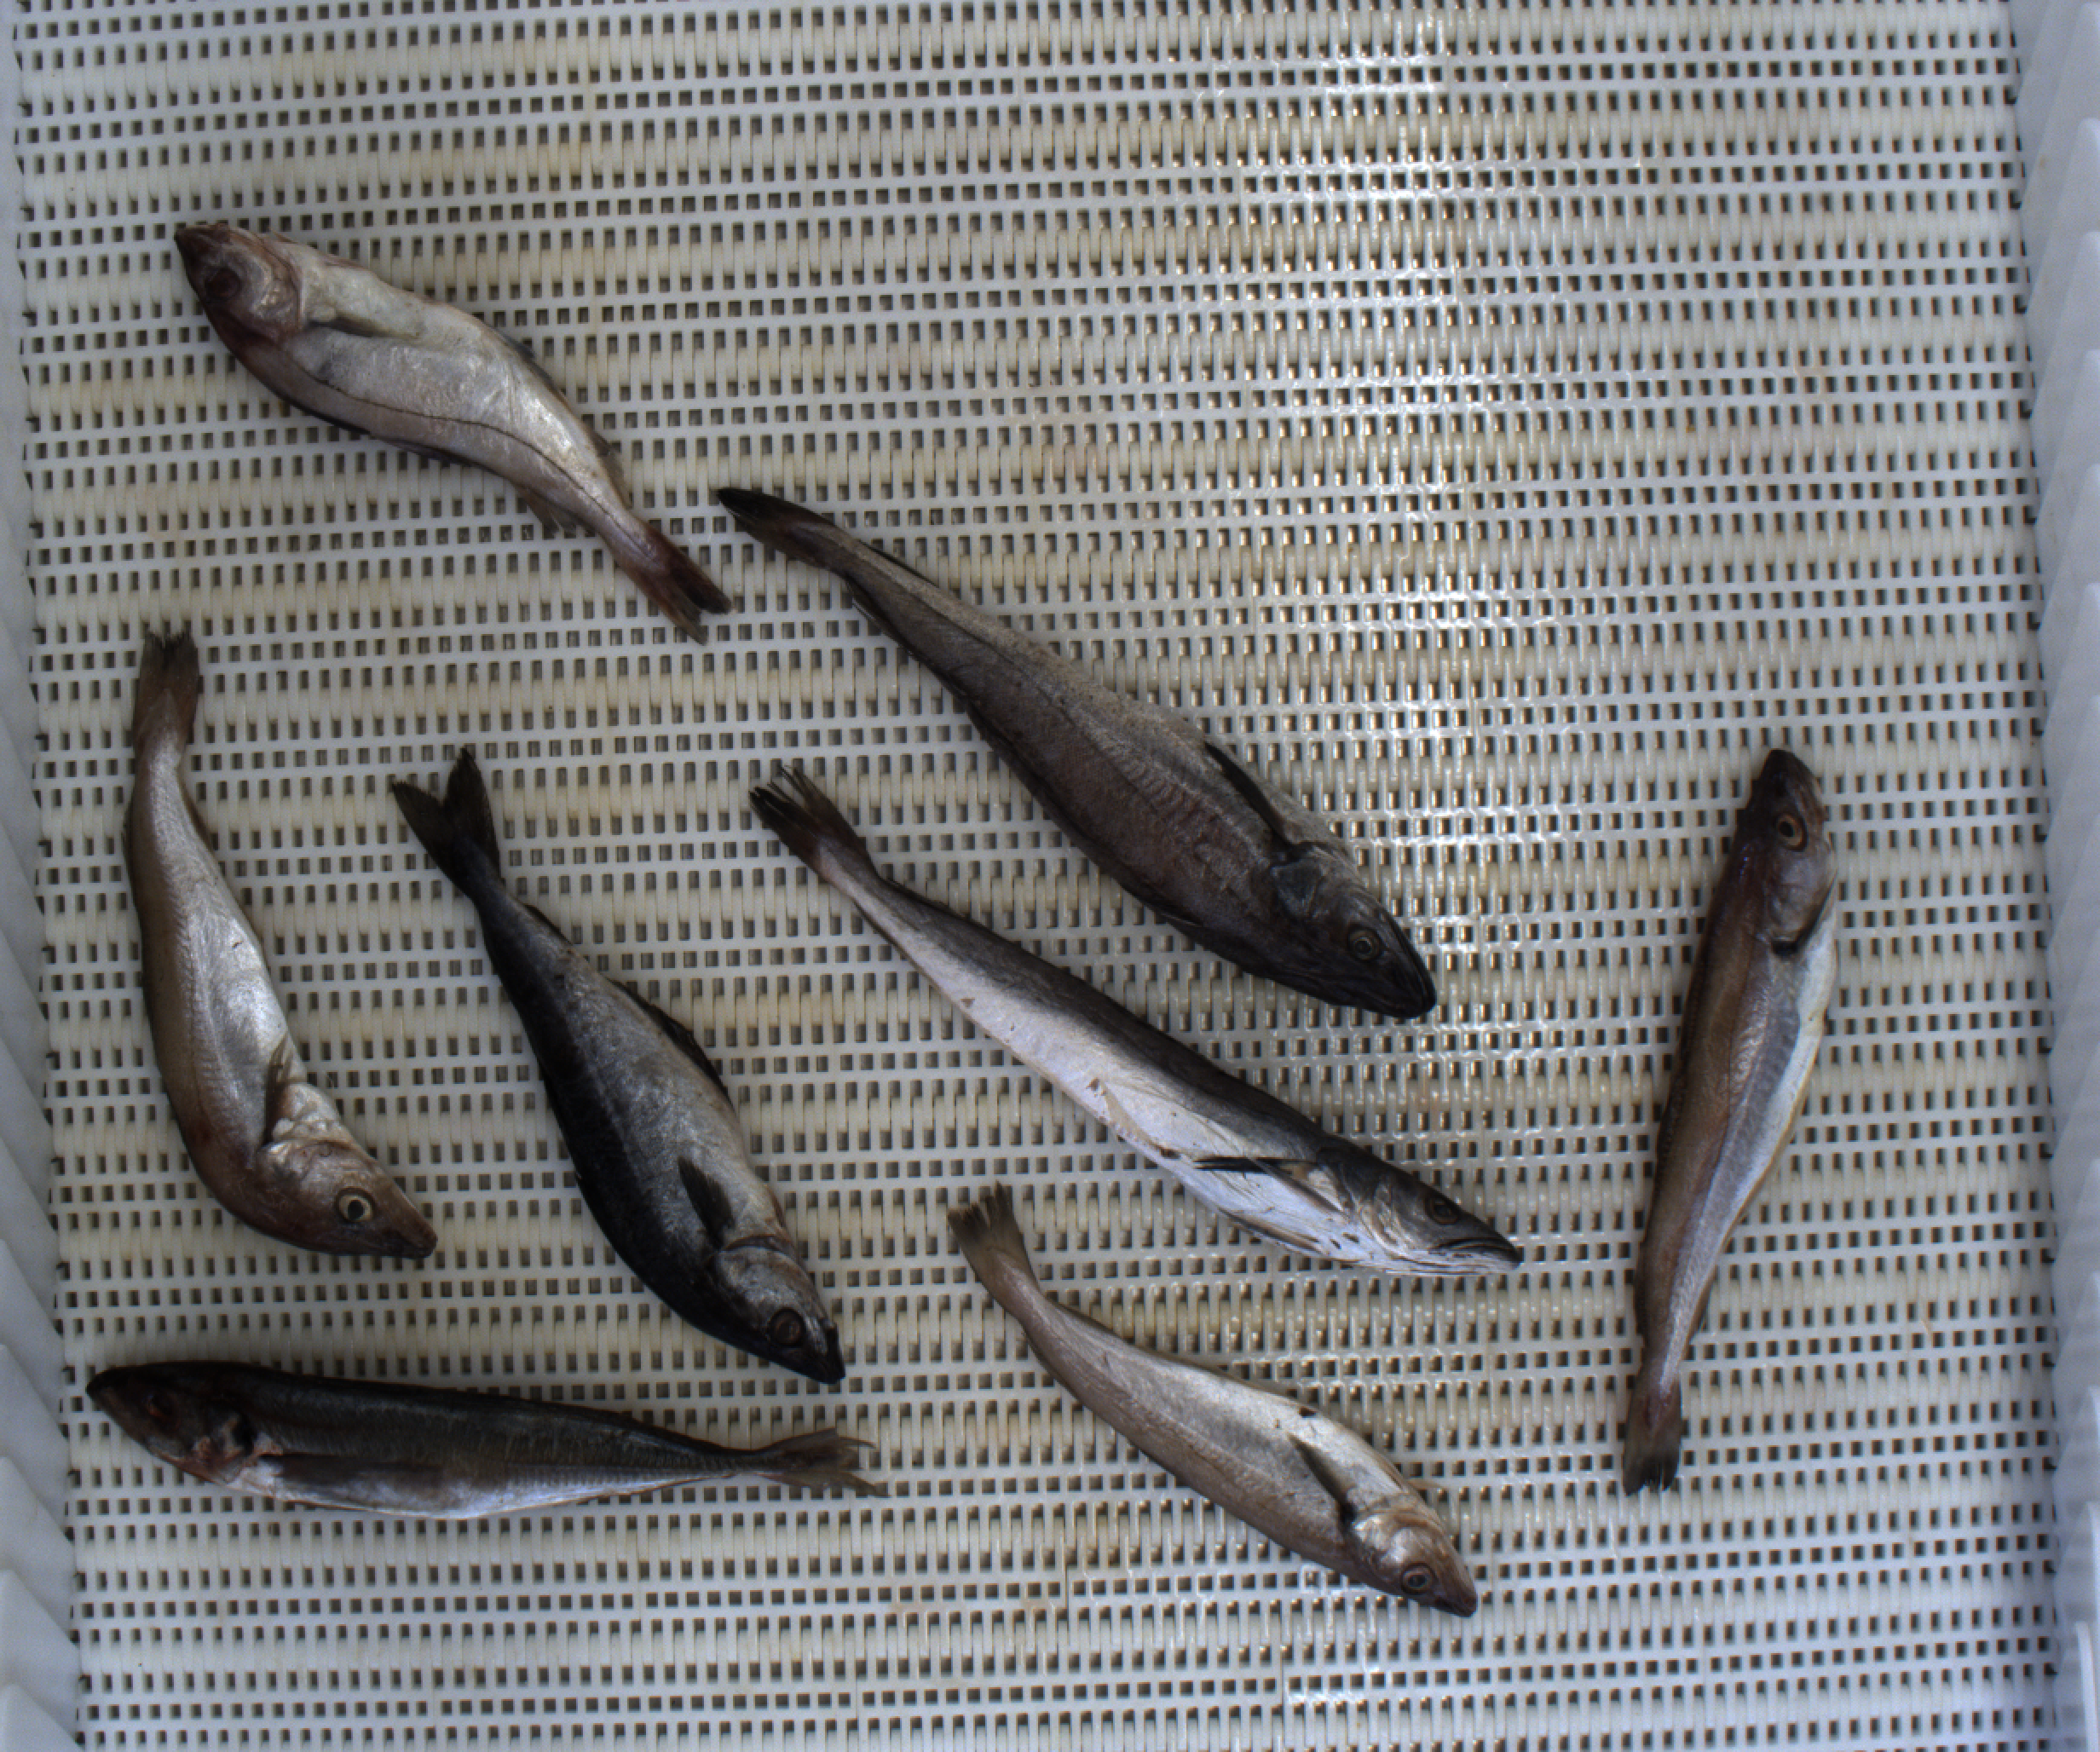
Total fish: 8
Cod: 0
Haddock: 1
Whiting: 3
Hake: 2
Horse mackerel: 1
Saithe: 1
Other: 0